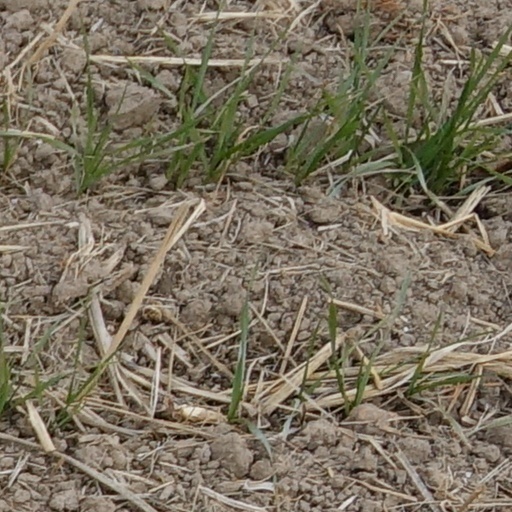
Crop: wheat